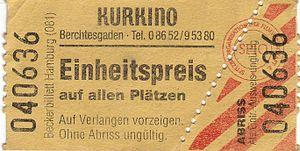
Billet (non-détaché)permettant d'assister à une représentation au STIBA (Cinéma).
Le cinéma est un art du spectacle. En français, il est couramment désigné comme le « septième art », d'après l'expression du critique Ricciotto Canudo dans les années 1920. L’art cinématographique se caractérise par le spectacle proposé au public sous la forme d’un film, c’est-à-dire d’un récit, véhiculé par un support qui est enregistré puis lu par un mécanisme continu ou intermittent qui crée l’illusion d’images en mouvement, ou par un enregistrement et une lecture continus de données informatiques. La communication au public du spectacle enregistré, qui se différencie ainsi du spectacle vivant, se fait à l’origine par l’éclairement à travers le support, le passage de la lumière par un jeu de miroirs ou/et des lentilles optiques, et la projection de ce faisceau lumineux sur un écran transparent ou opaque, ou la diffusion du signal numérique sur un écran plasma ou à led. Au sens originel et limitatif, le cinéma est la projection en public d’un film sur un écran. Dès Émile Reynaud, en 1892, les créateurs de films comprennent que le spectacle projeté gagne à être accompagné par une musique qui construit l’ambiance du récit, ou souligne chaque action représentée.
Une salle de cinéma ou un cinéma est un lieu où est organisée la projection de films cinématographiques. Ce terme peut désigner aussi le regroupement dans un même endroit de plusieurs salles, qui projettent généralement des films différents à plusieurs horaires.
Box-office est un terme emprunté à l'anglais dans son acception de chiffre d'affaires d'une production artistique ou d'une vedette. Il se mesure en nombre de spectateurs, de billets écoulés ou en valeur monétaire fondée sur l'un des deux items précédents. On parle également d'« échelle de succès », de « classement » calculé d'après le montant des recettes. En anglais, dans son acception première, box office désigne l'emplacement où sont vendus les billets, la billetterie d'une salle de cinéma, d'un théâtre, etc.